Henry Pelham-Clinton, 7th Duke of Newcastle

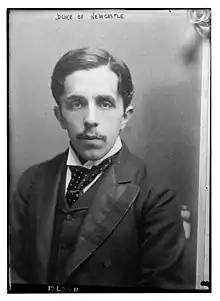
Newcastle c. 1890

Henry Pelham Archibald Douglas Pelham-Clinton, 7th Duke of Newcastle-under-Lyne (28 September 1864 – 30 May 1928), was an English nobleman, styled Earl of Lincoln until 1879.